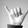
ASL letter: Y